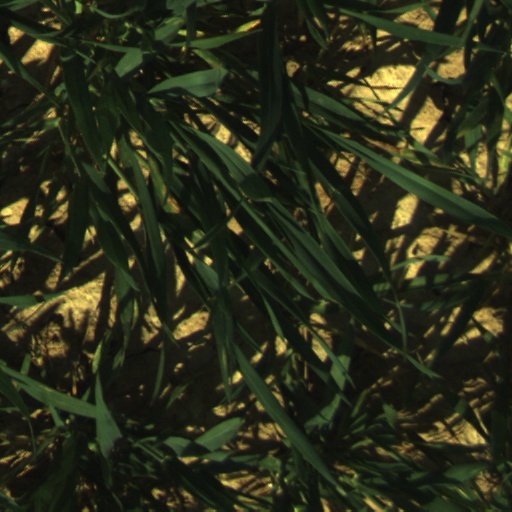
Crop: wheat